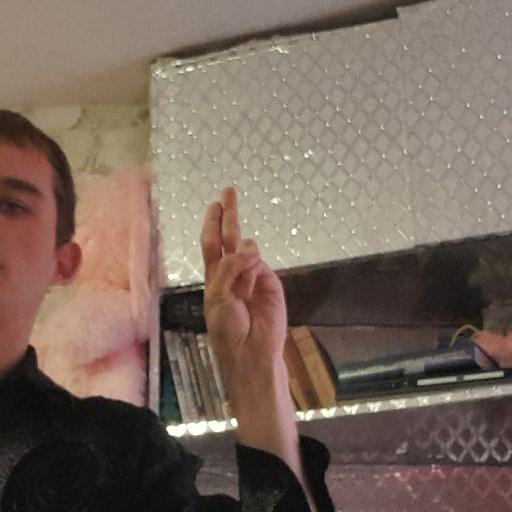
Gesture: two_up